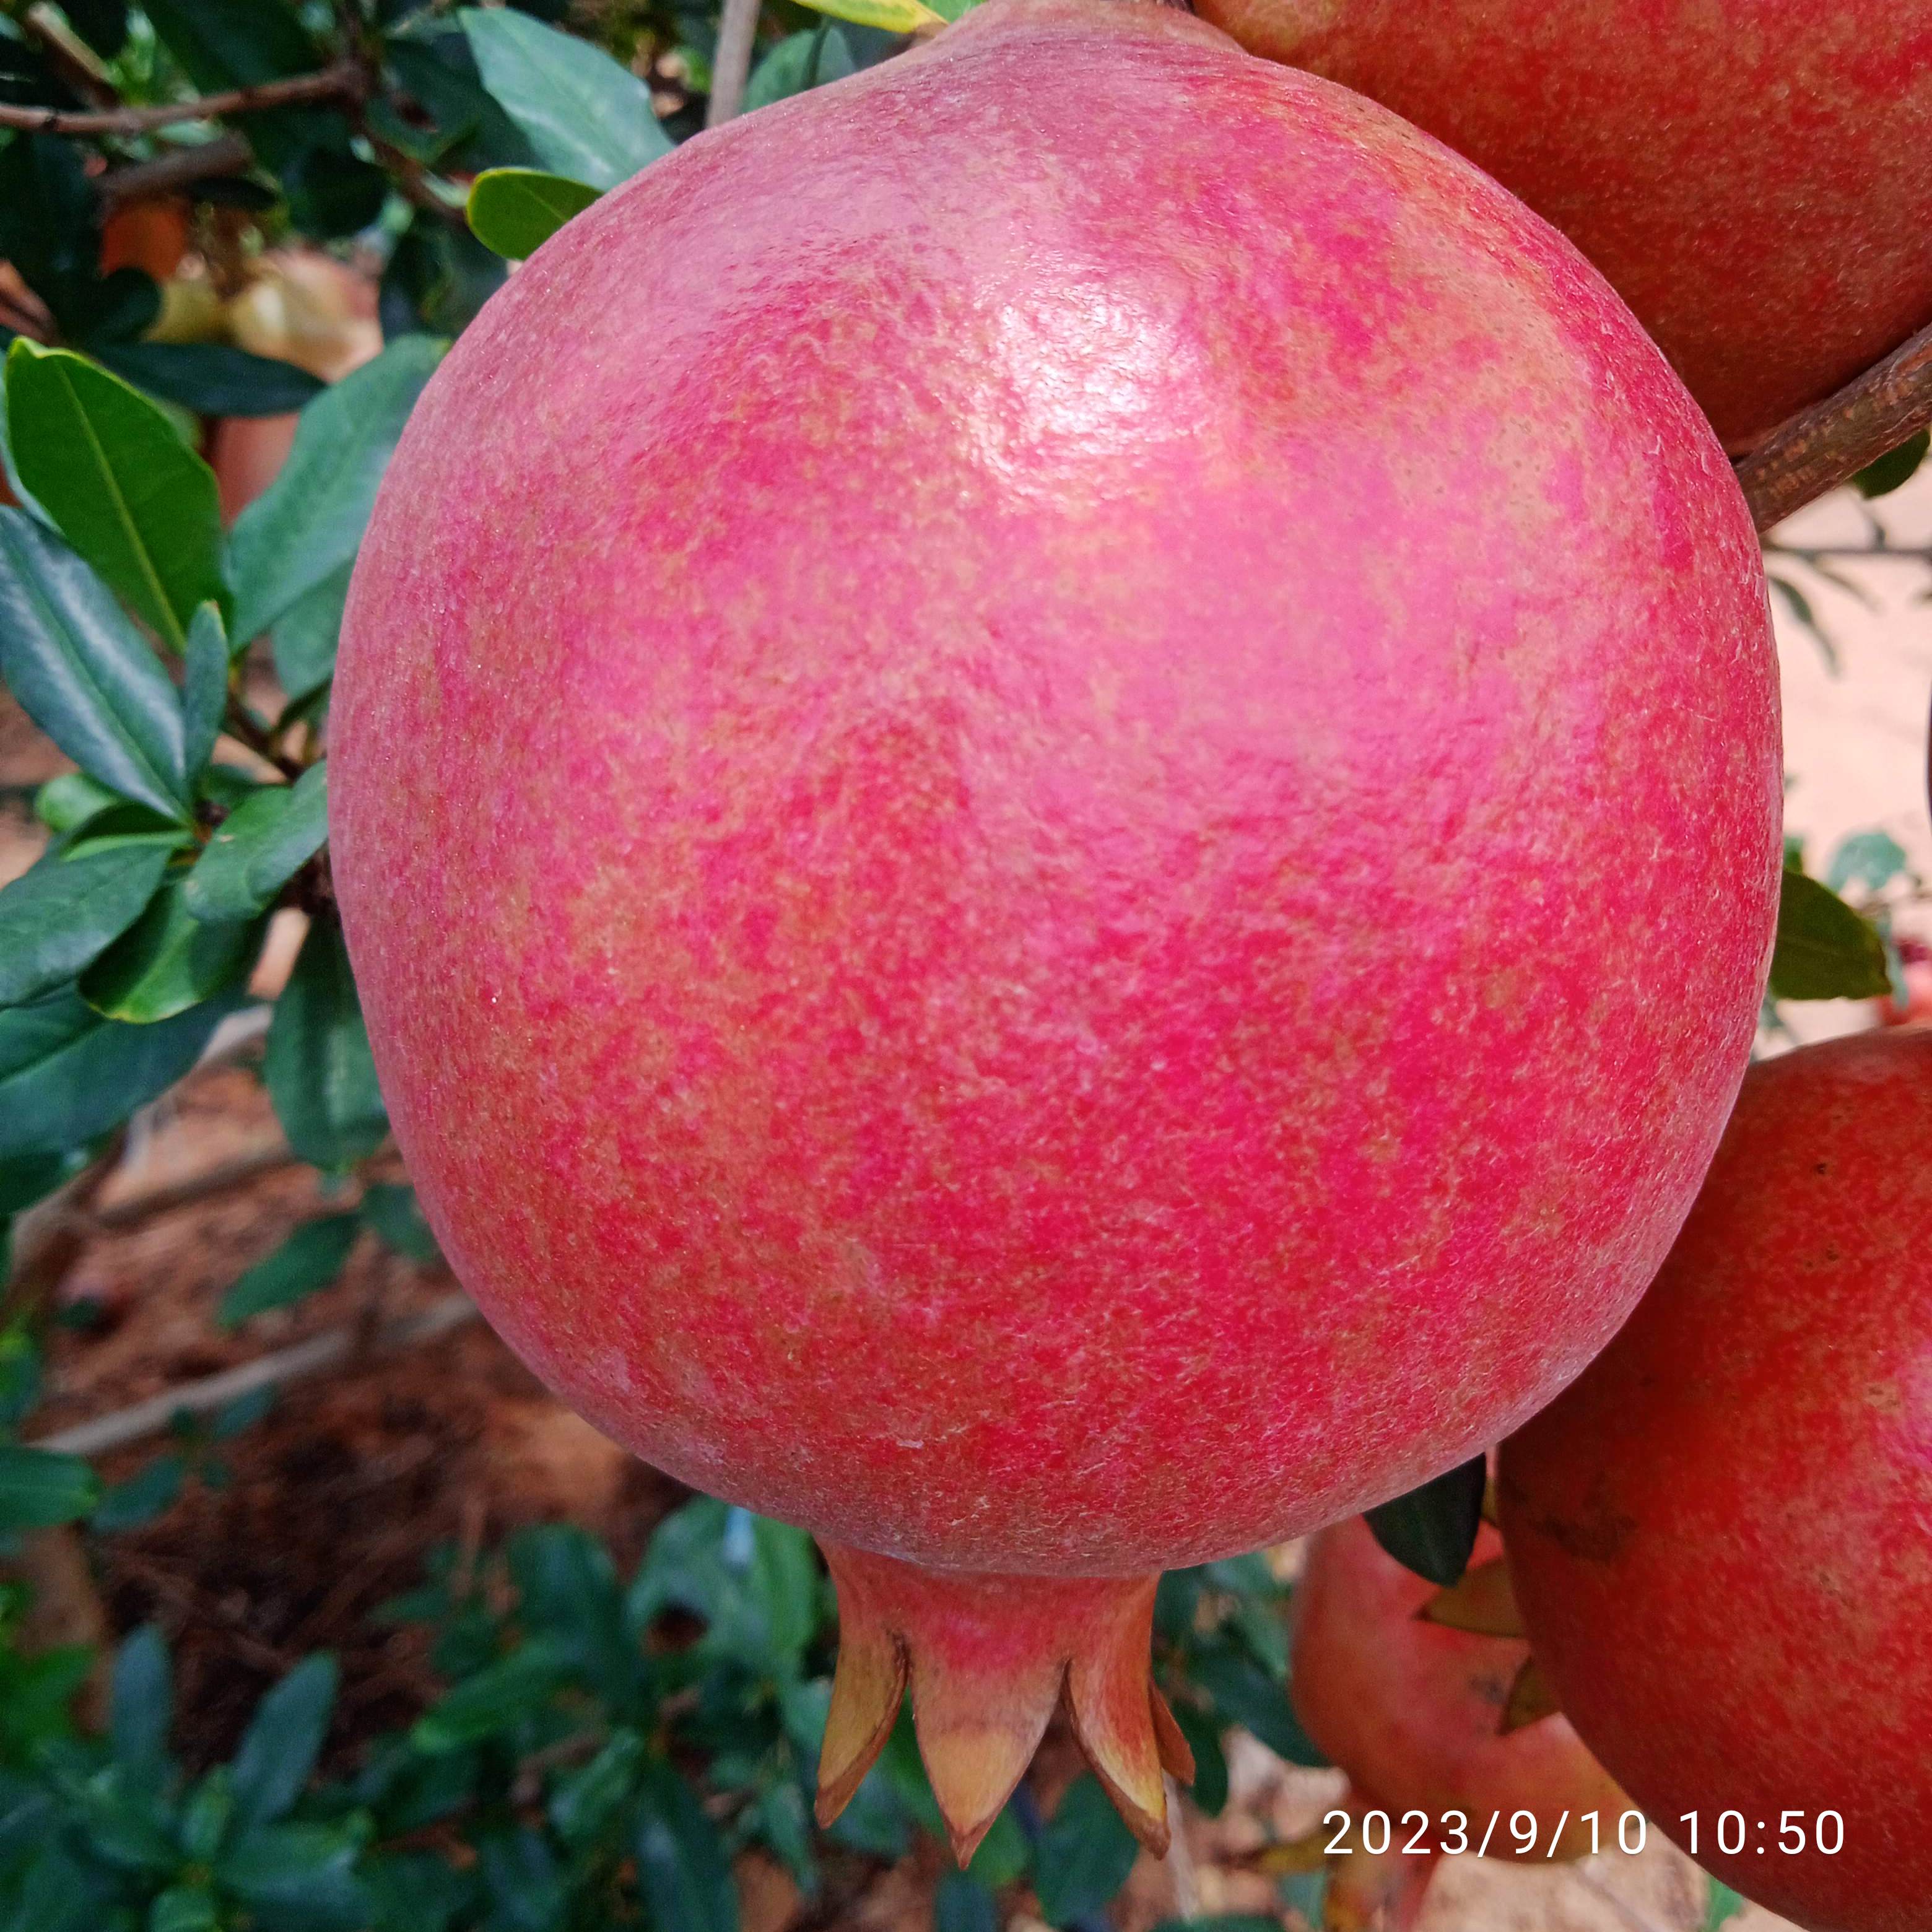
Label: Healthy